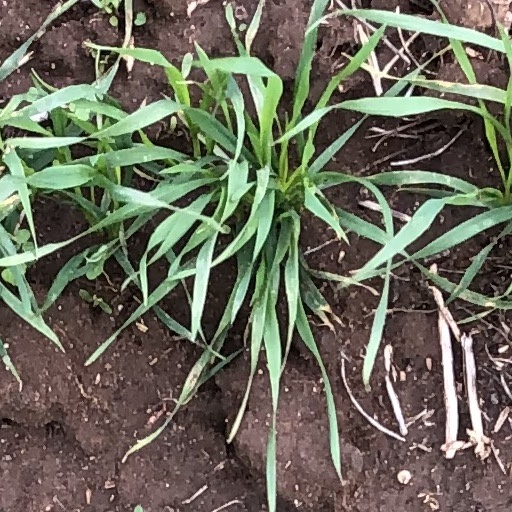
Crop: wheat